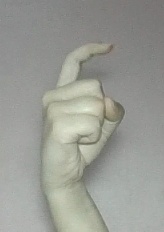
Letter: ra